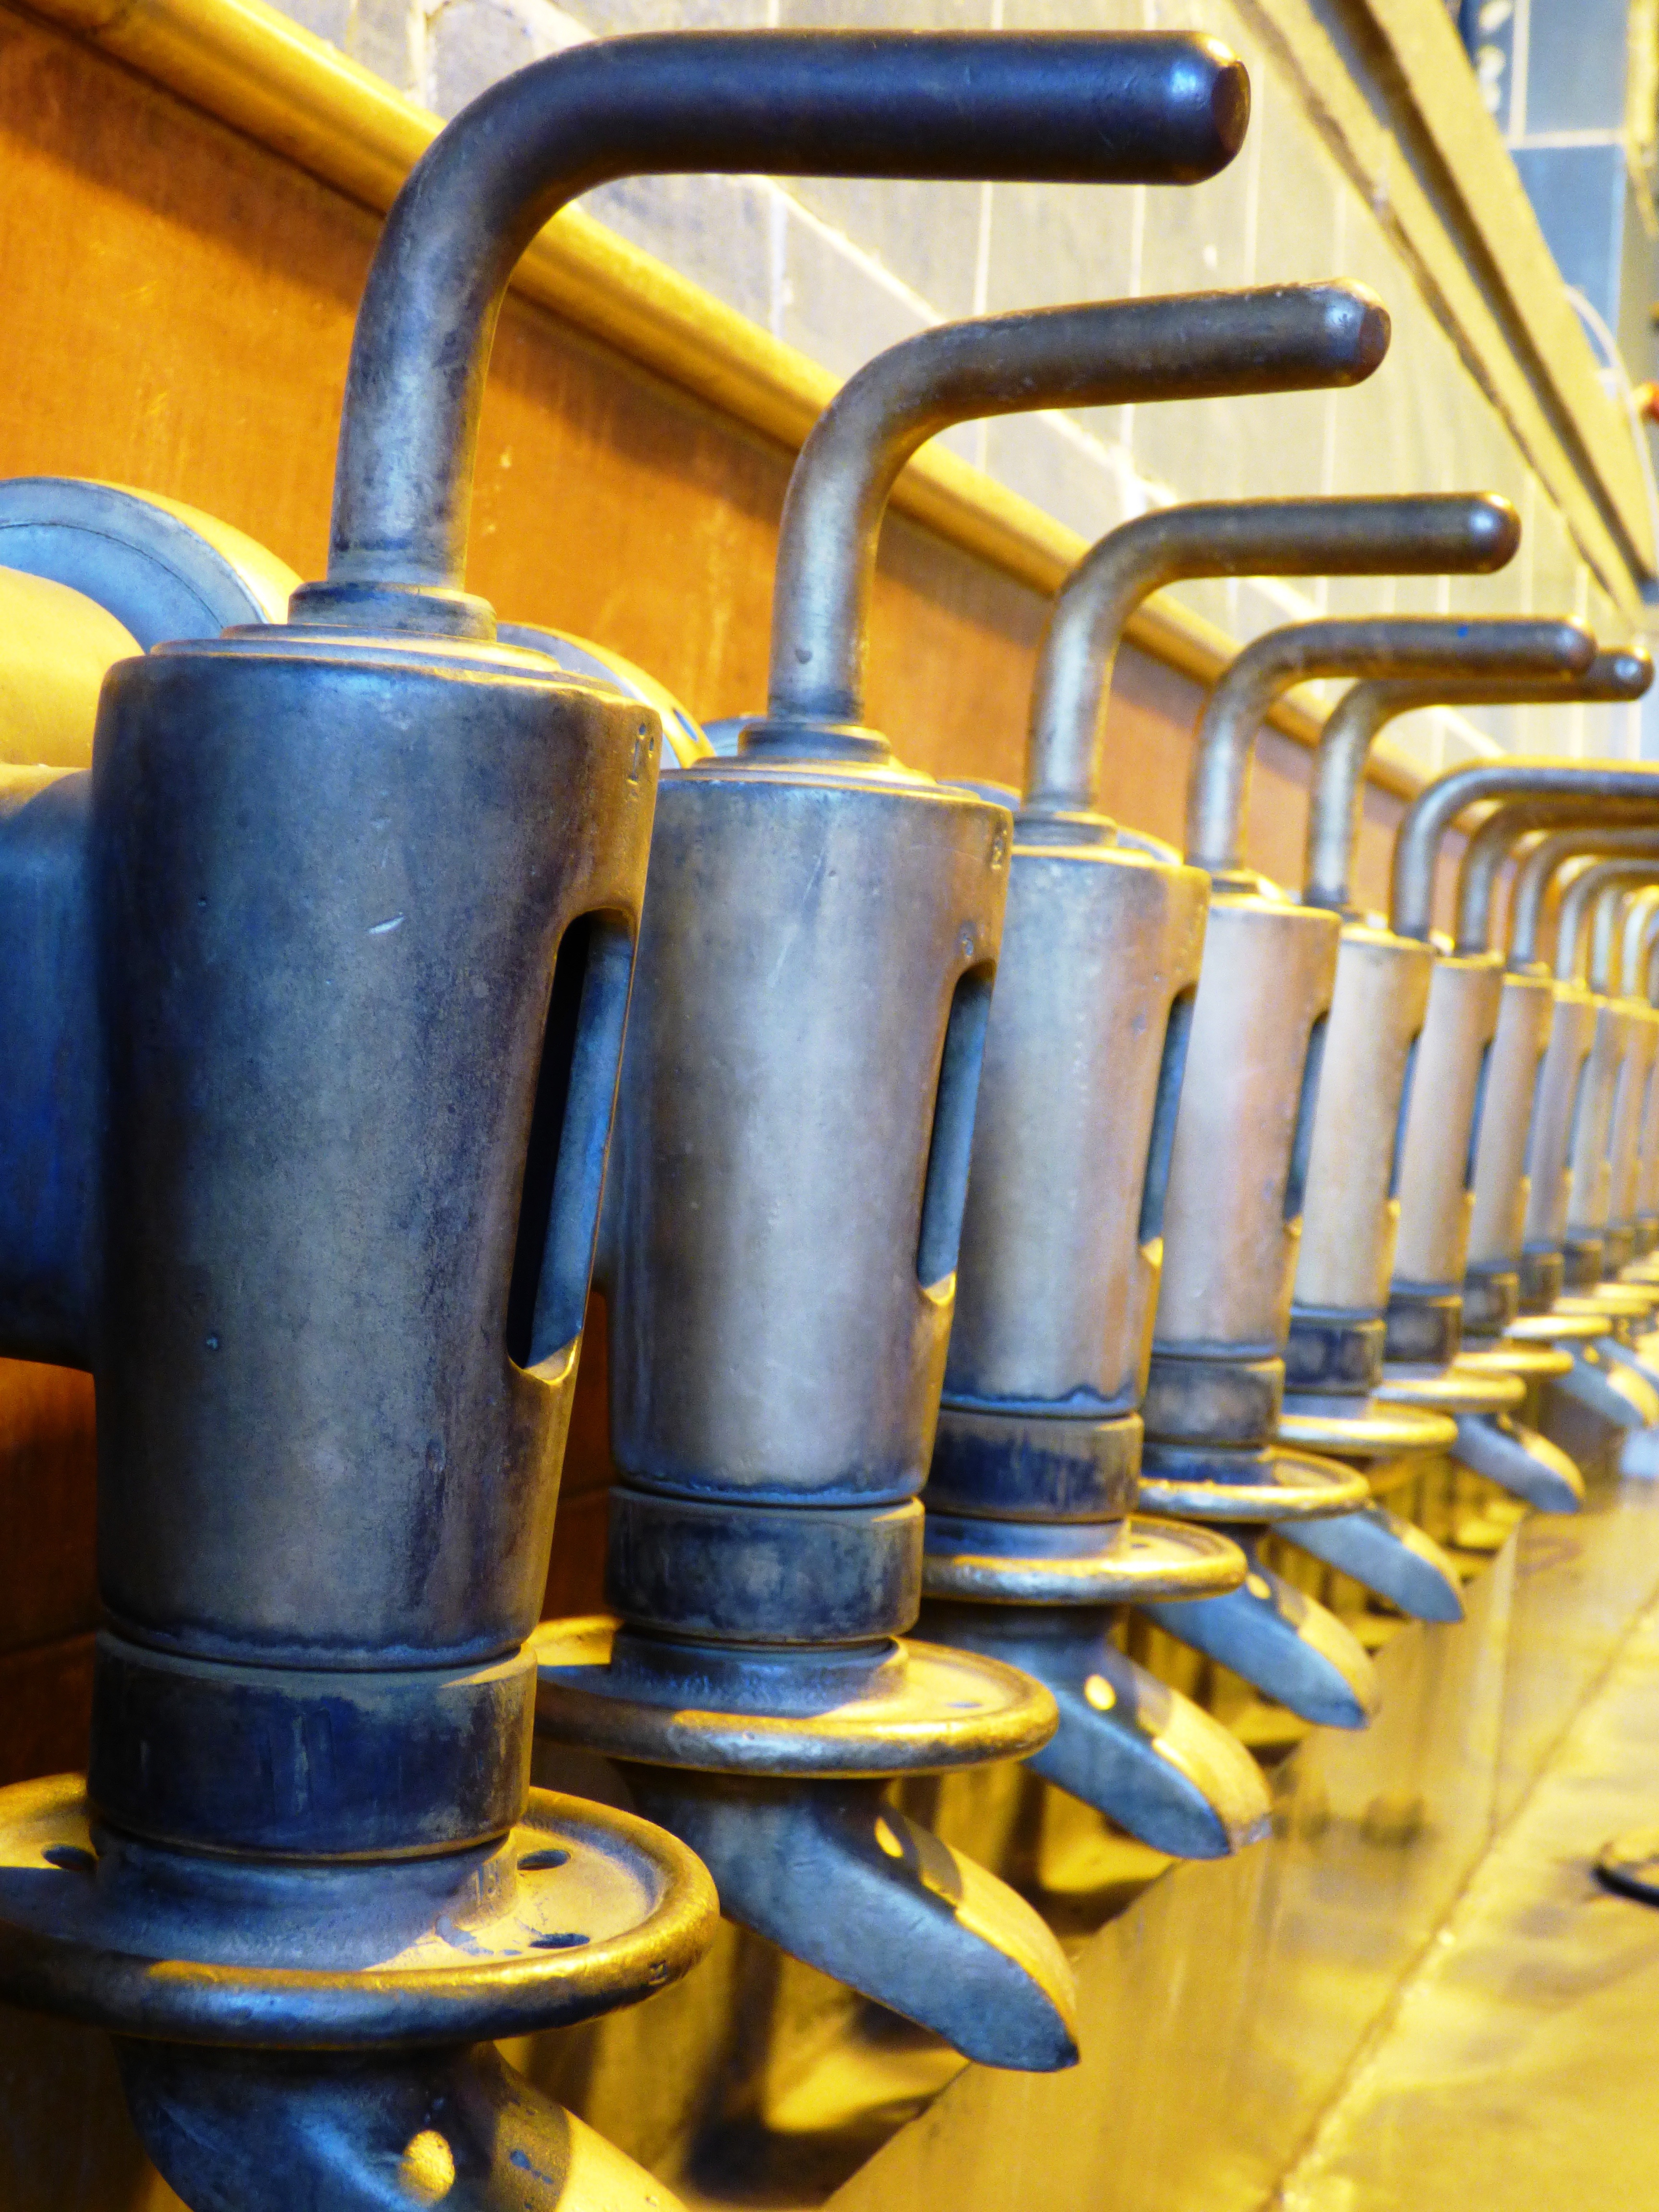
technology, wheel, line, vehicle, metal, machine, factory, beer, production, the industry, the device, nozzle, pourers